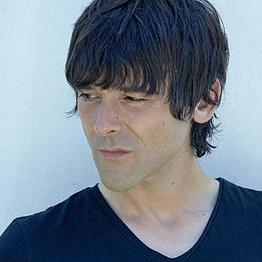
Age: 40